Jon Jæger Gåsvatn

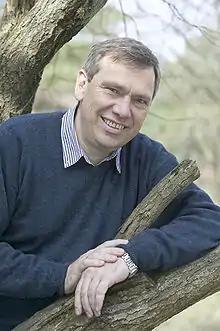
Jon Jæger Gåsvatn

Jon Jæger Gåsvatn (born 19 June 1954 in Frogn) is a Norwegian politician for the Progress Party.